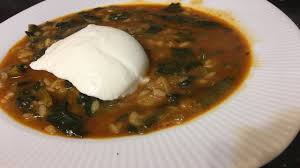
Yemek: ispanak